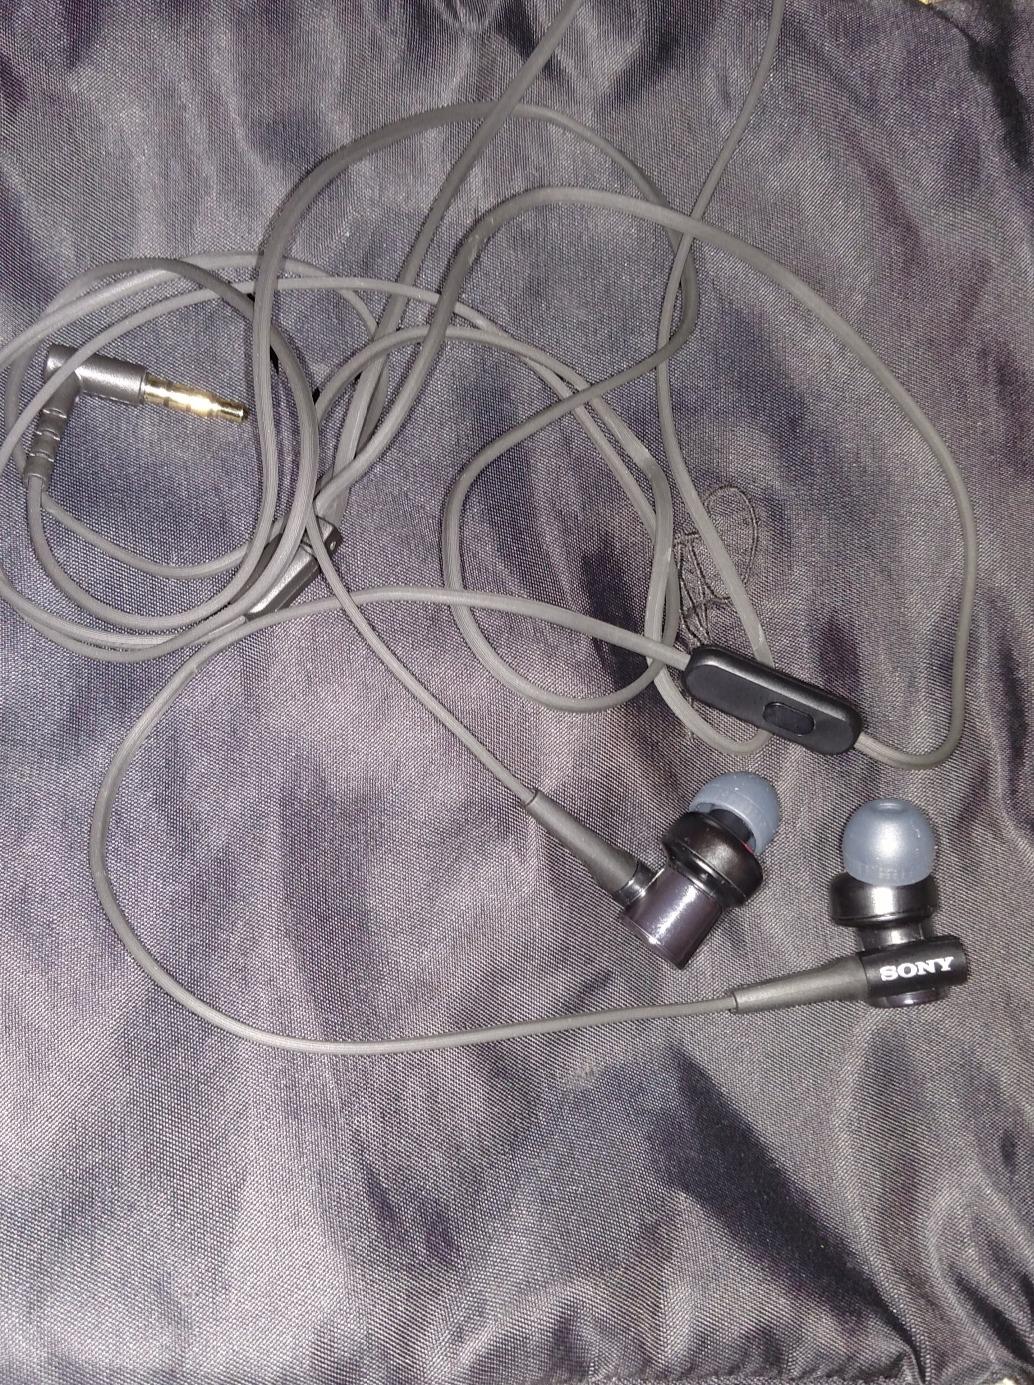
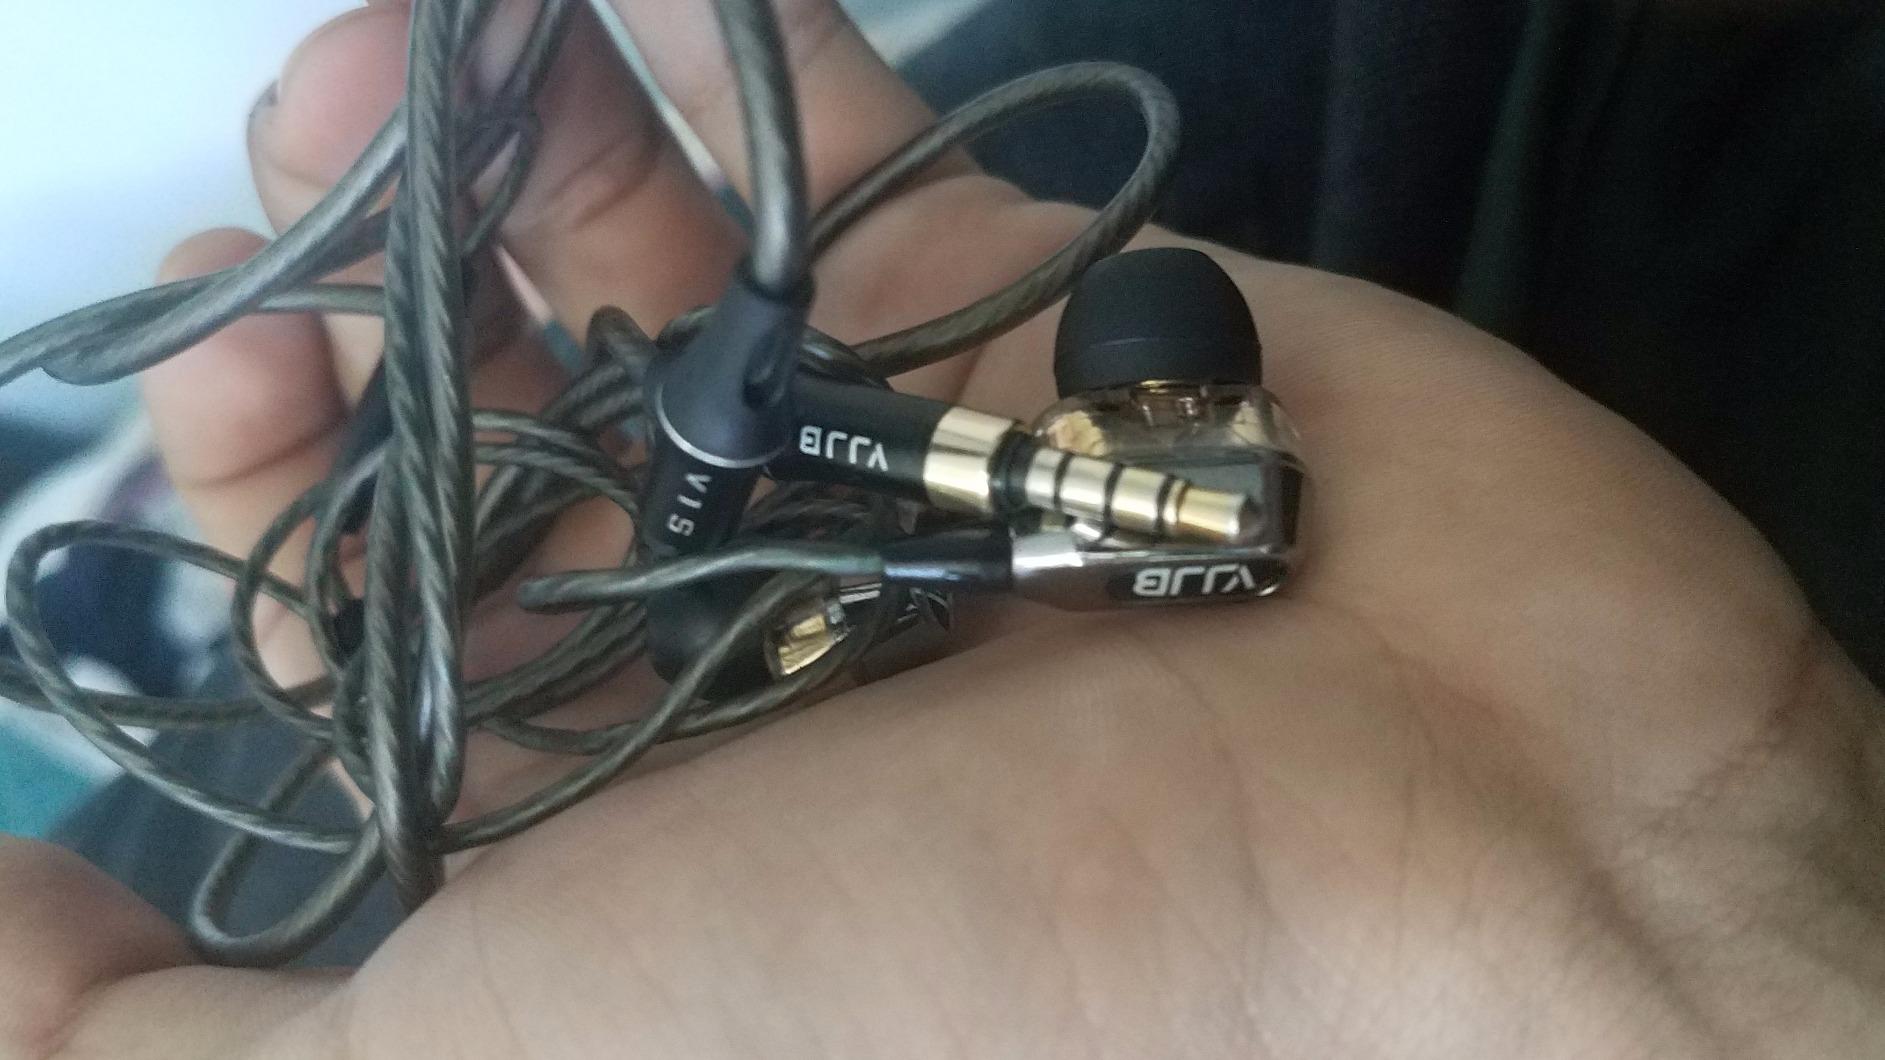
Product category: headphones
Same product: no